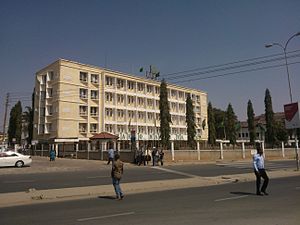
Chama Cha Mapinduzi
Partiets hovedkontor
Chama cha Mapinduzi er det regerende politiske parti i Tanzania. Partiet blev dannet den 7. februar 1977 under ledelse af Julius Nyerere, ved at et af Tanzanias daværende største partier, Tanganyika African National Union og Zanzibars største parti, Afro-Shirazi Party, slog sig sammen.